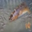
Label: trout